Moto Guzzi Cardellino

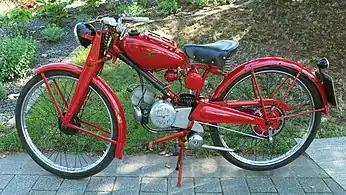
A Motoleggera 65 "Guzzino", predecessor type (1946–1954)

The Cardellino was a small single-cylinder, two-stroke motorcycle produced by Moto Guzzi from 1954 until 1962.